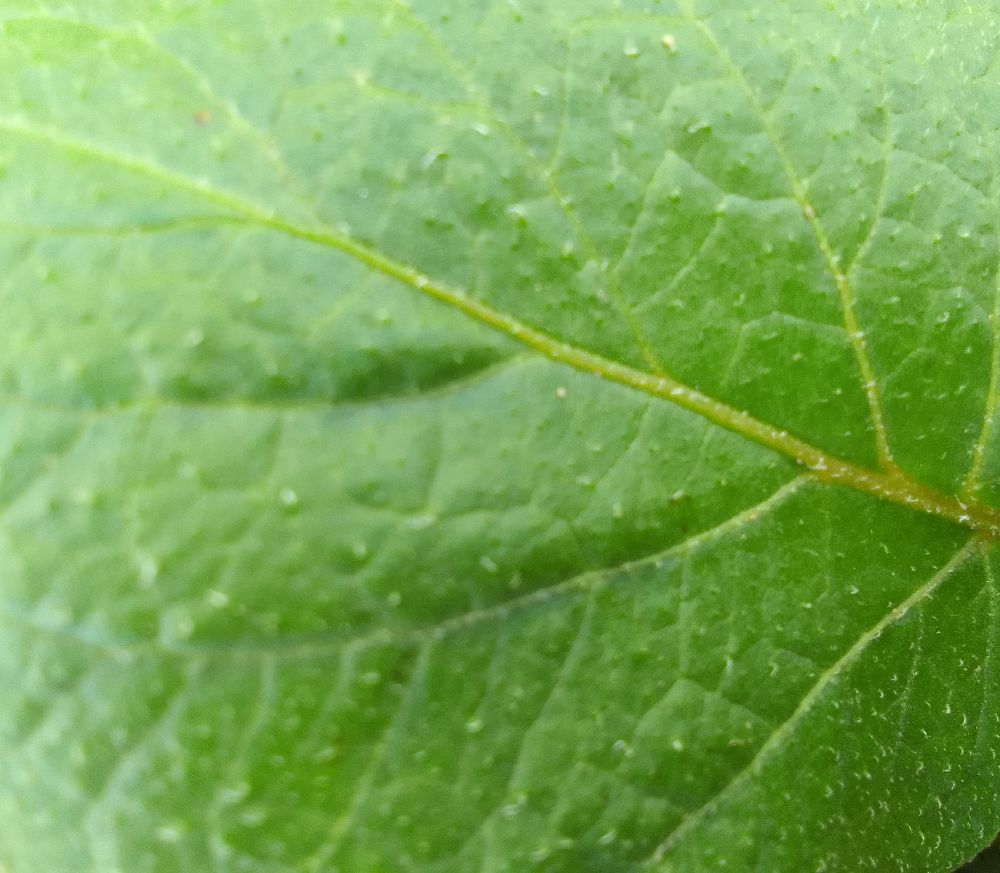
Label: Healthy